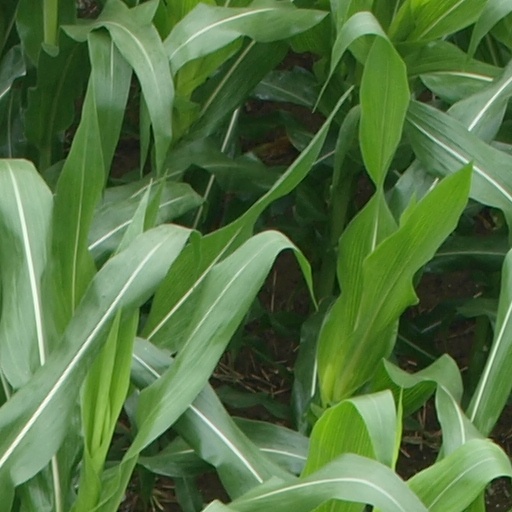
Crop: maize; corn